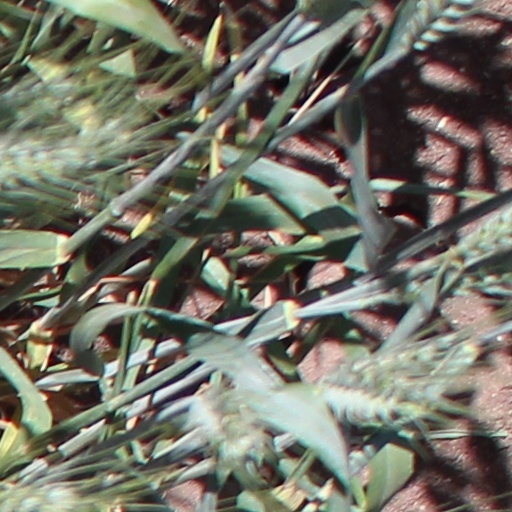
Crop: wheat